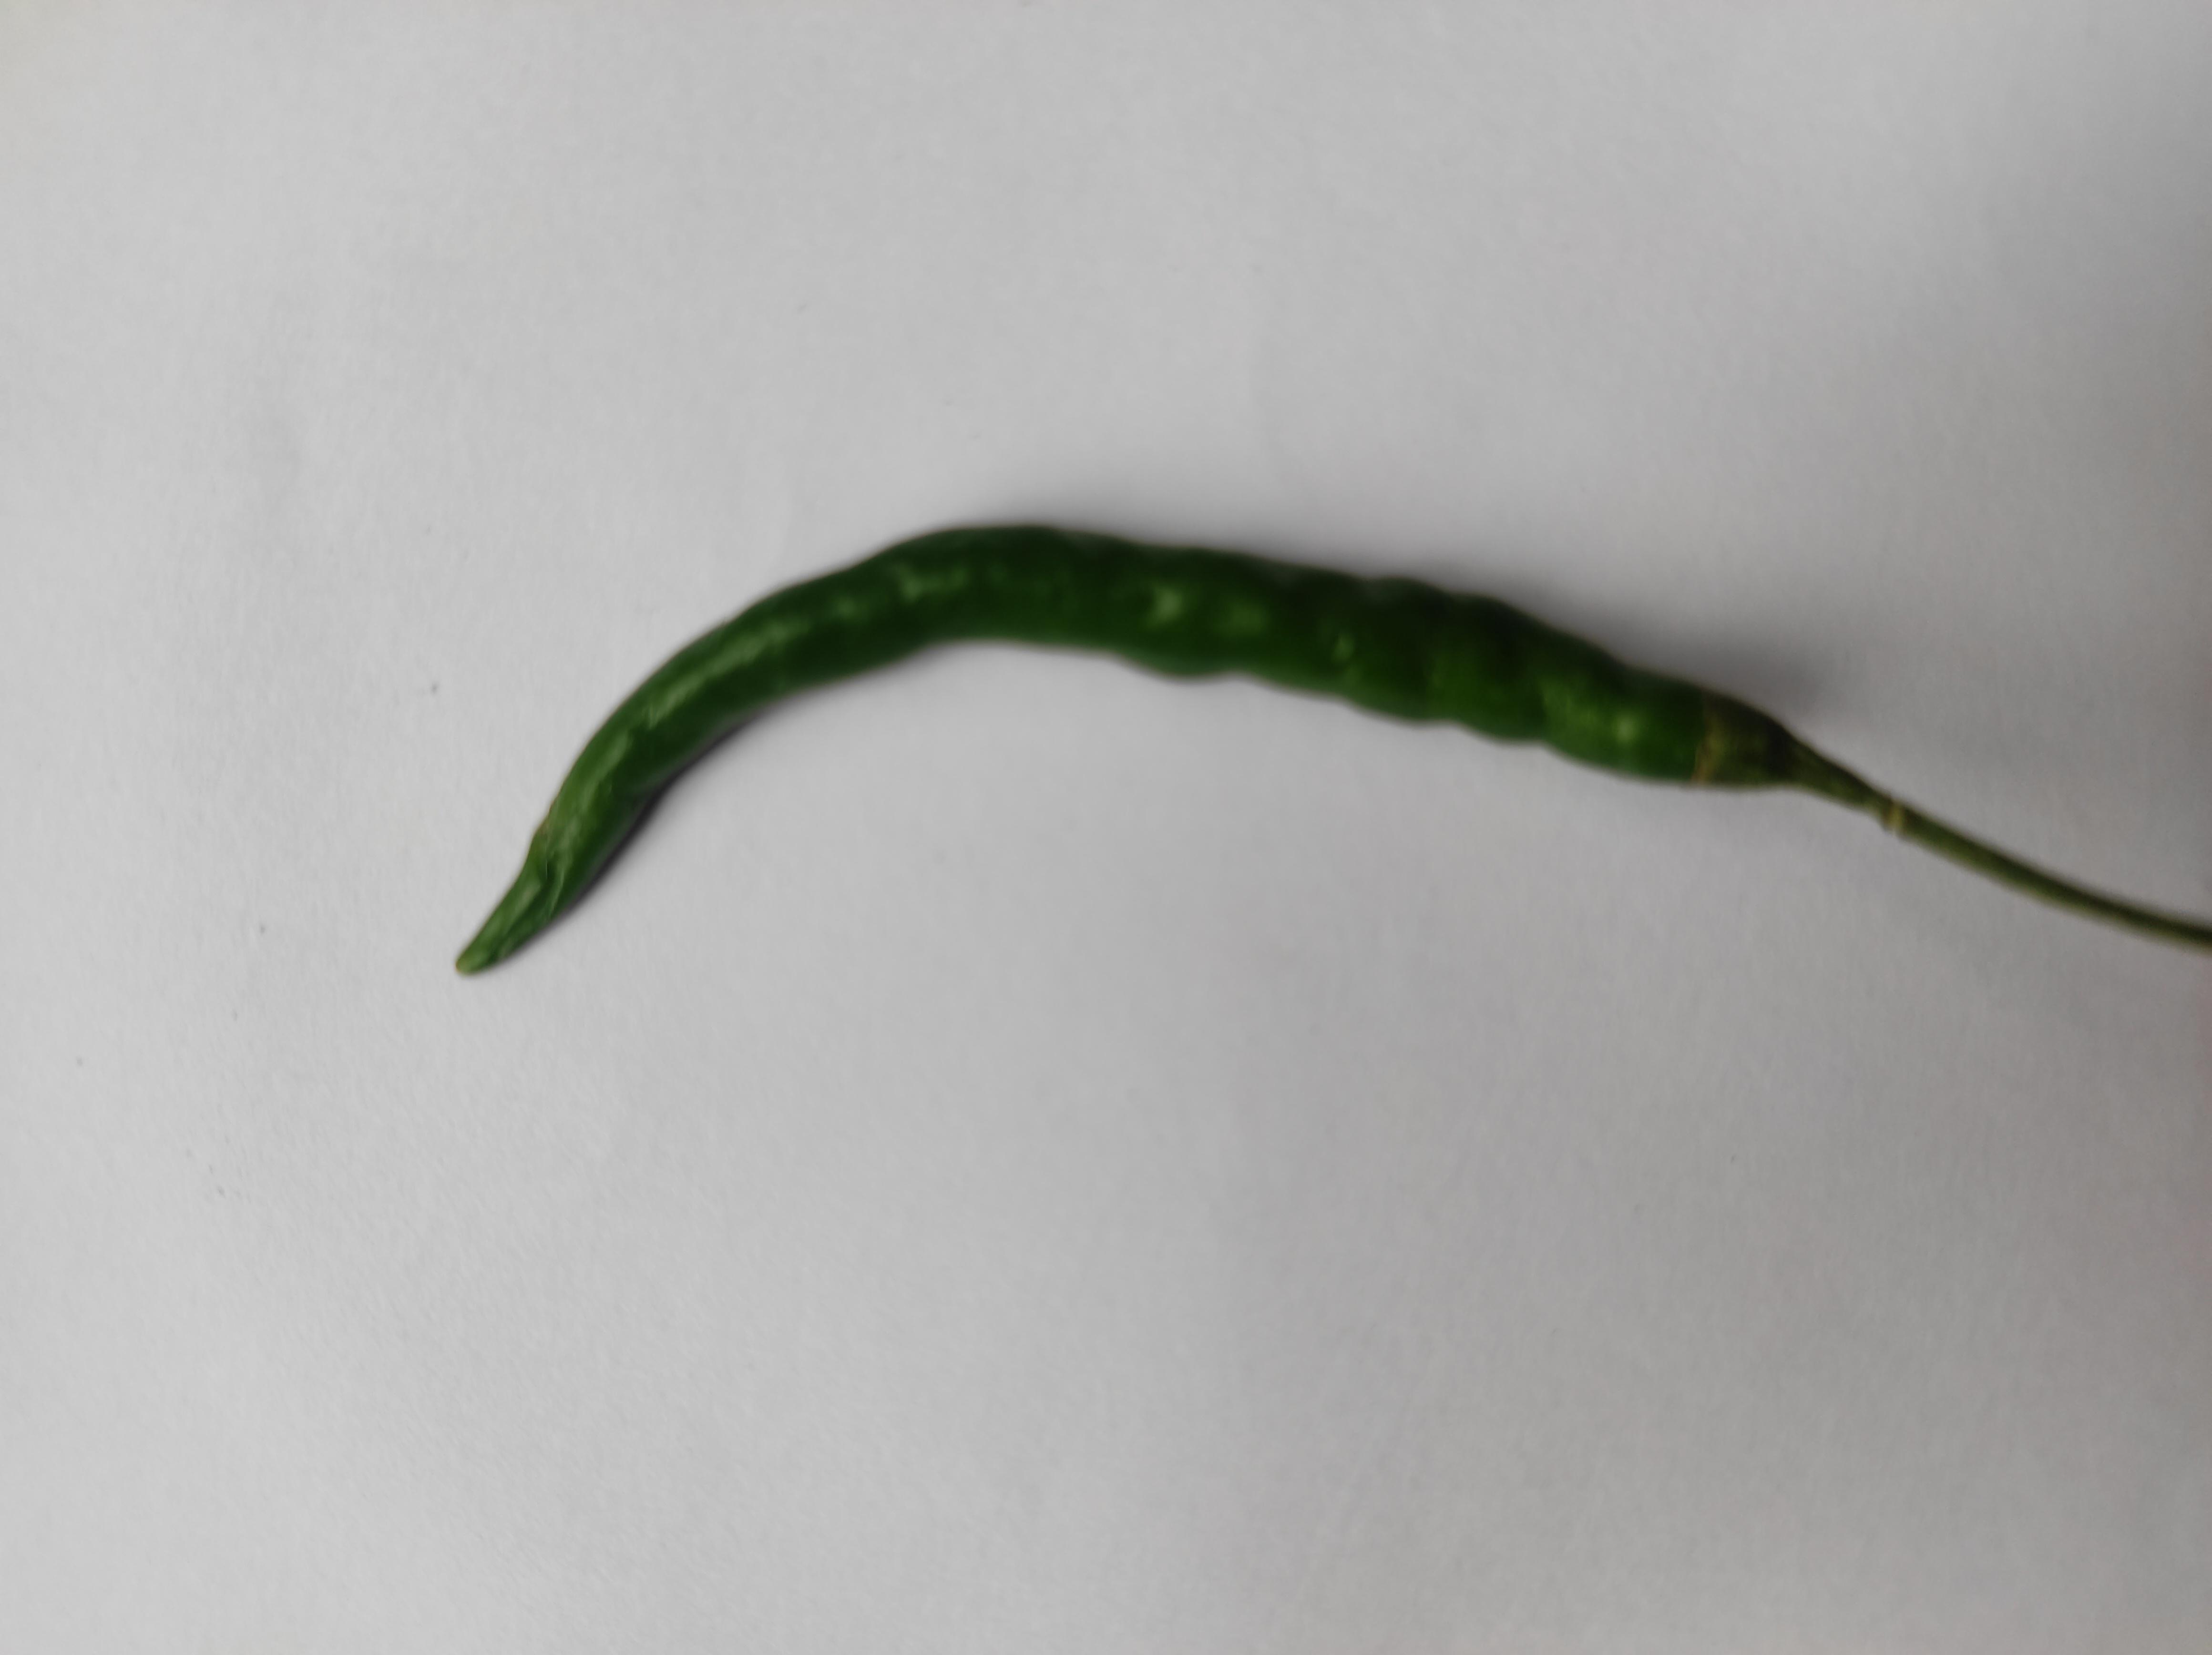
Label: Green Chili